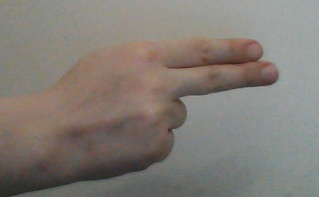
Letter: ain